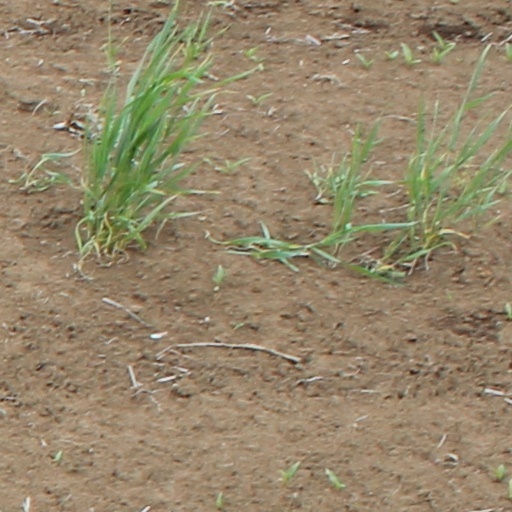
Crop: wheat